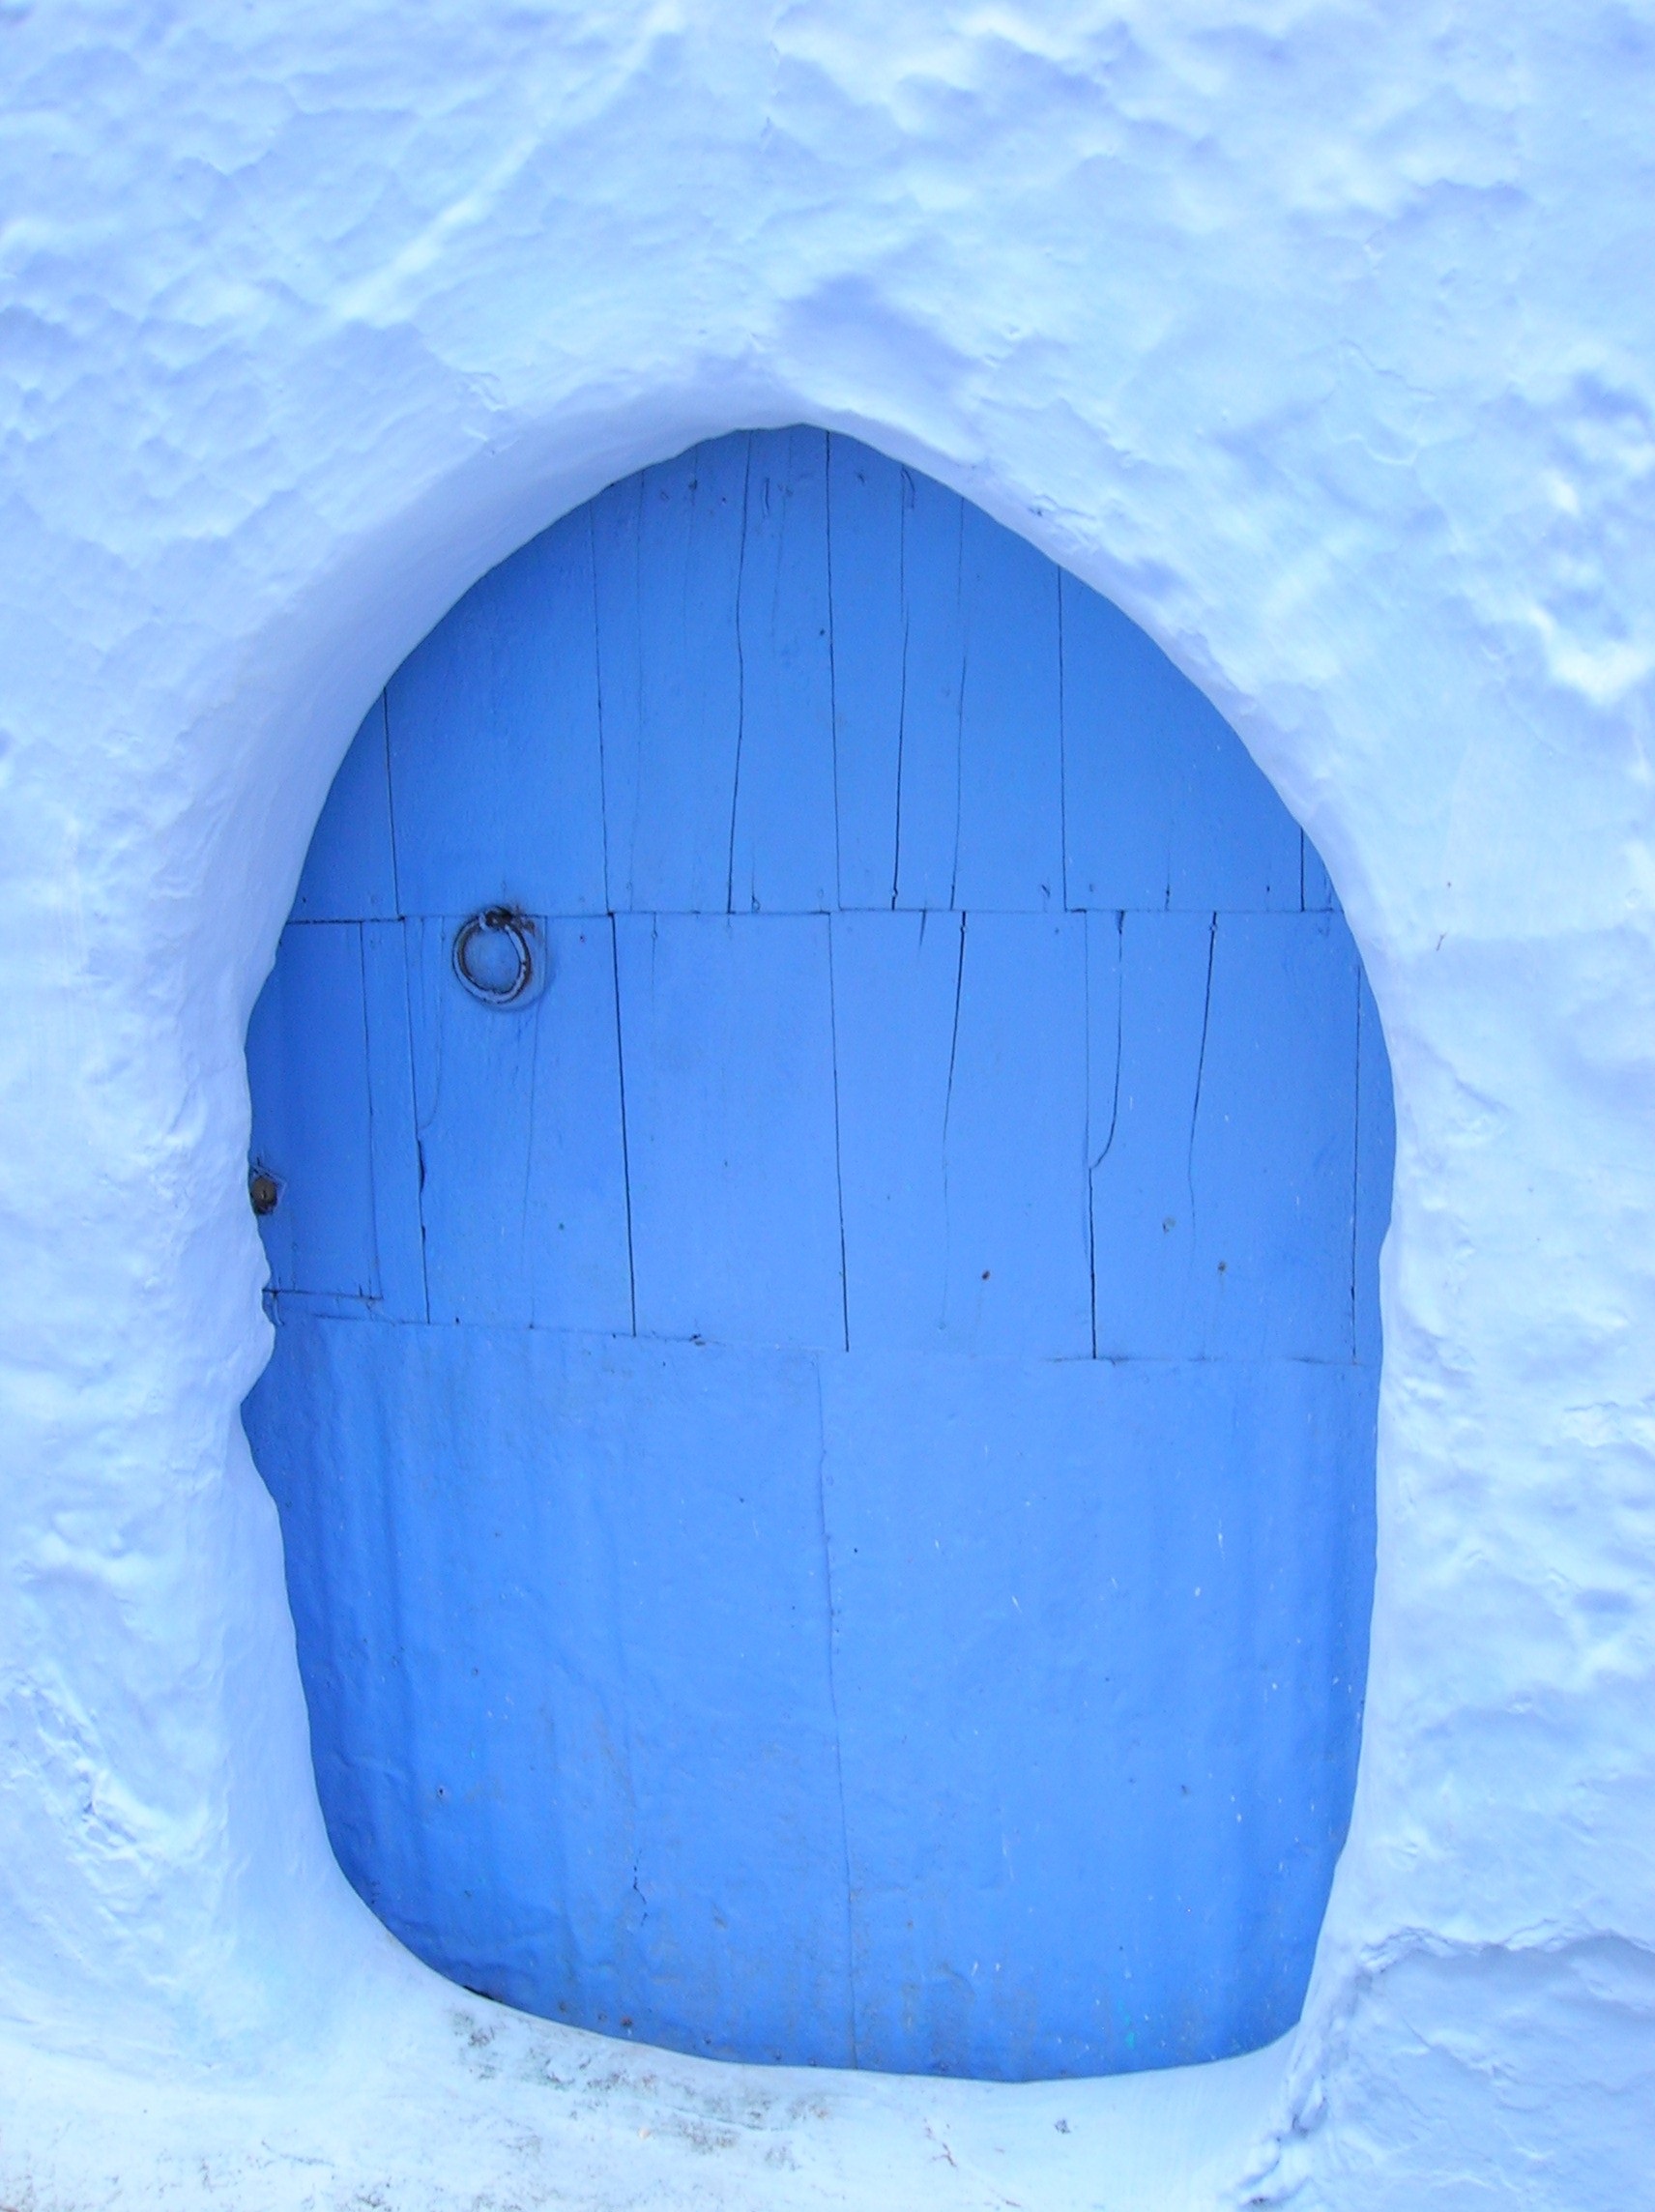
architecture, old, swimming pool, entrance, surfboard, blue, door, morocco, islam, moroccan, oriental, arabic, inflatable, medina, muslim, islamic, man made object, surfing equipment and supplies, chefchaouen